Ernesto Simpson

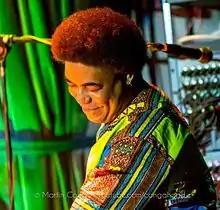

Ernesto Simpson (born March 10, 1964) is a Cuban (Camagüey, Cuba) drummer of World, Jazz, Afro Caribbean, Afro Cuban, Latin and Funk.